Independent Safeguarding Authority

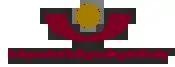
Logo of the Independent Safeguarding Authority

The Independent Safeguarding Authority (ISA) was a non-departmental public body for England, Northern Ireland and Wales, that existed until 1 December 2012, when it merged with the Criminal Records Bureau (CRB) to form the Disclosure and Barring Service.